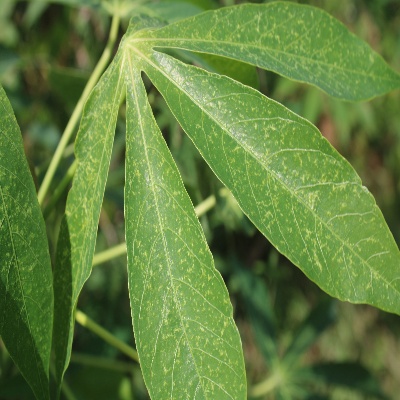
Crop: Cassava
Condition: green mite